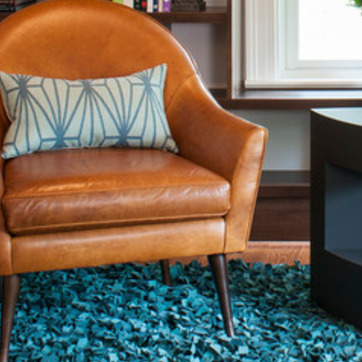
Material: leather